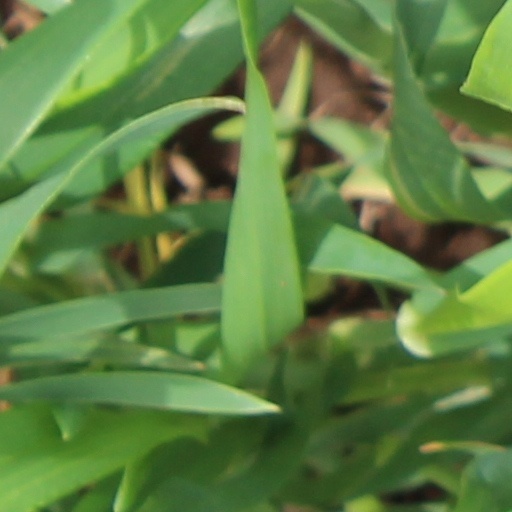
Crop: wheat